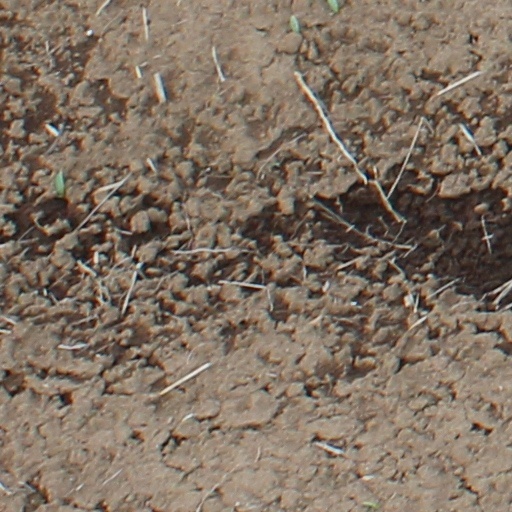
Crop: wheat